Alamo Square Park, Colorado Springs

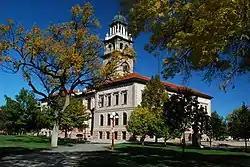
Colorado Springs Pioneer Museum

Alamo Square Park, located at 215 South Tejon Street, is the site of the Colorado Springs Pioneers Museum, which has fine art and historical exhibits and a museum store. A fountain, sculptures and gazebo are located in the park.